Torquay pottery

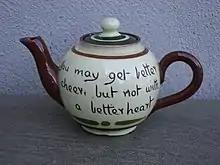
A round earthenware teapot, inscribed 'You may get better cheer, but not with a better heart'

Torquay pottery or Torquay ware is pottery made in Torquay, Devon, England, using local clay, at one of fifteen or so local potteries chiefly serving the tourist trade, but also supplying high-end retailers such as Liberty of London.